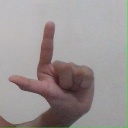
अक्षर: ल